Mango (singer)

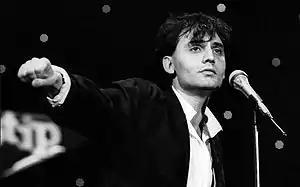
Mango at the Sanremo Music Festival 1985

Giuseppe "Pino" Mango (6 November 1954 – 8 December 2014), better known mononymously as Mango, was an Italian singer-songwriter and musician. He was known for his style which fuses pop, rock, folk, world music and for his extensive vocal range. He is best known for the song "Oro", from his 1986 breakout album release "Odissea". Other hits include "Lei verrà", "Mediterraneo", "Bella d'estate", "Amore per te", "Come Monnalisa", "Nella mia città" and "La rondine".